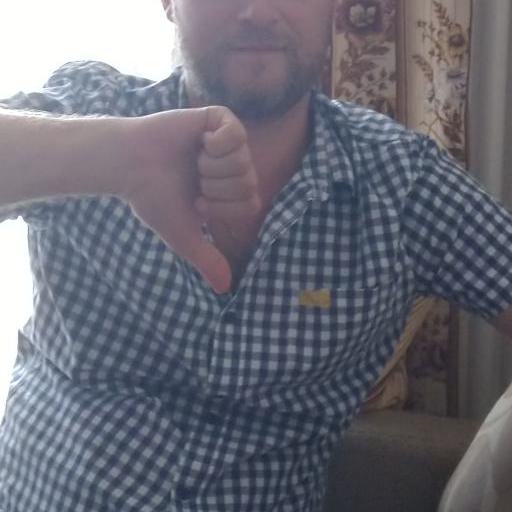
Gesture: dislike